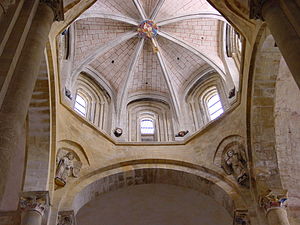
Trompe / Galleri
En trompe er i arkitekturen et halvcirkelformet bueslag med smigformet underside − som bueslaget i et romansk kirkevindue − anbragt over et retvinklet murhjørne, for eksempel som overgang fra et firkantet rum til en kuppel.